Kassim Ouma

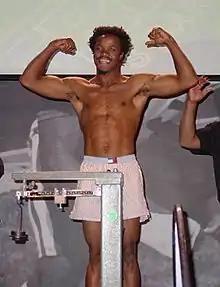
Ouma in 2010

Kassim Ouma (born 12 December 1978) is a Ugandan professional boxer. He held the IBF junior middleweight title from 2004 to 2005, and has challenged twice for a world middleweight title in 2006 and 2011.